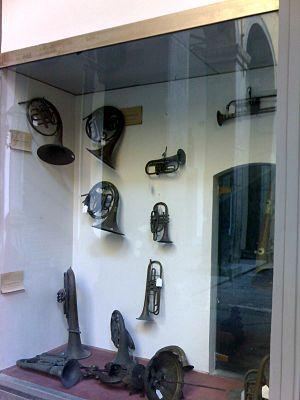
Le Conservatoire San Pietro a Majella de Naples est une institution musicale installée à Naples.